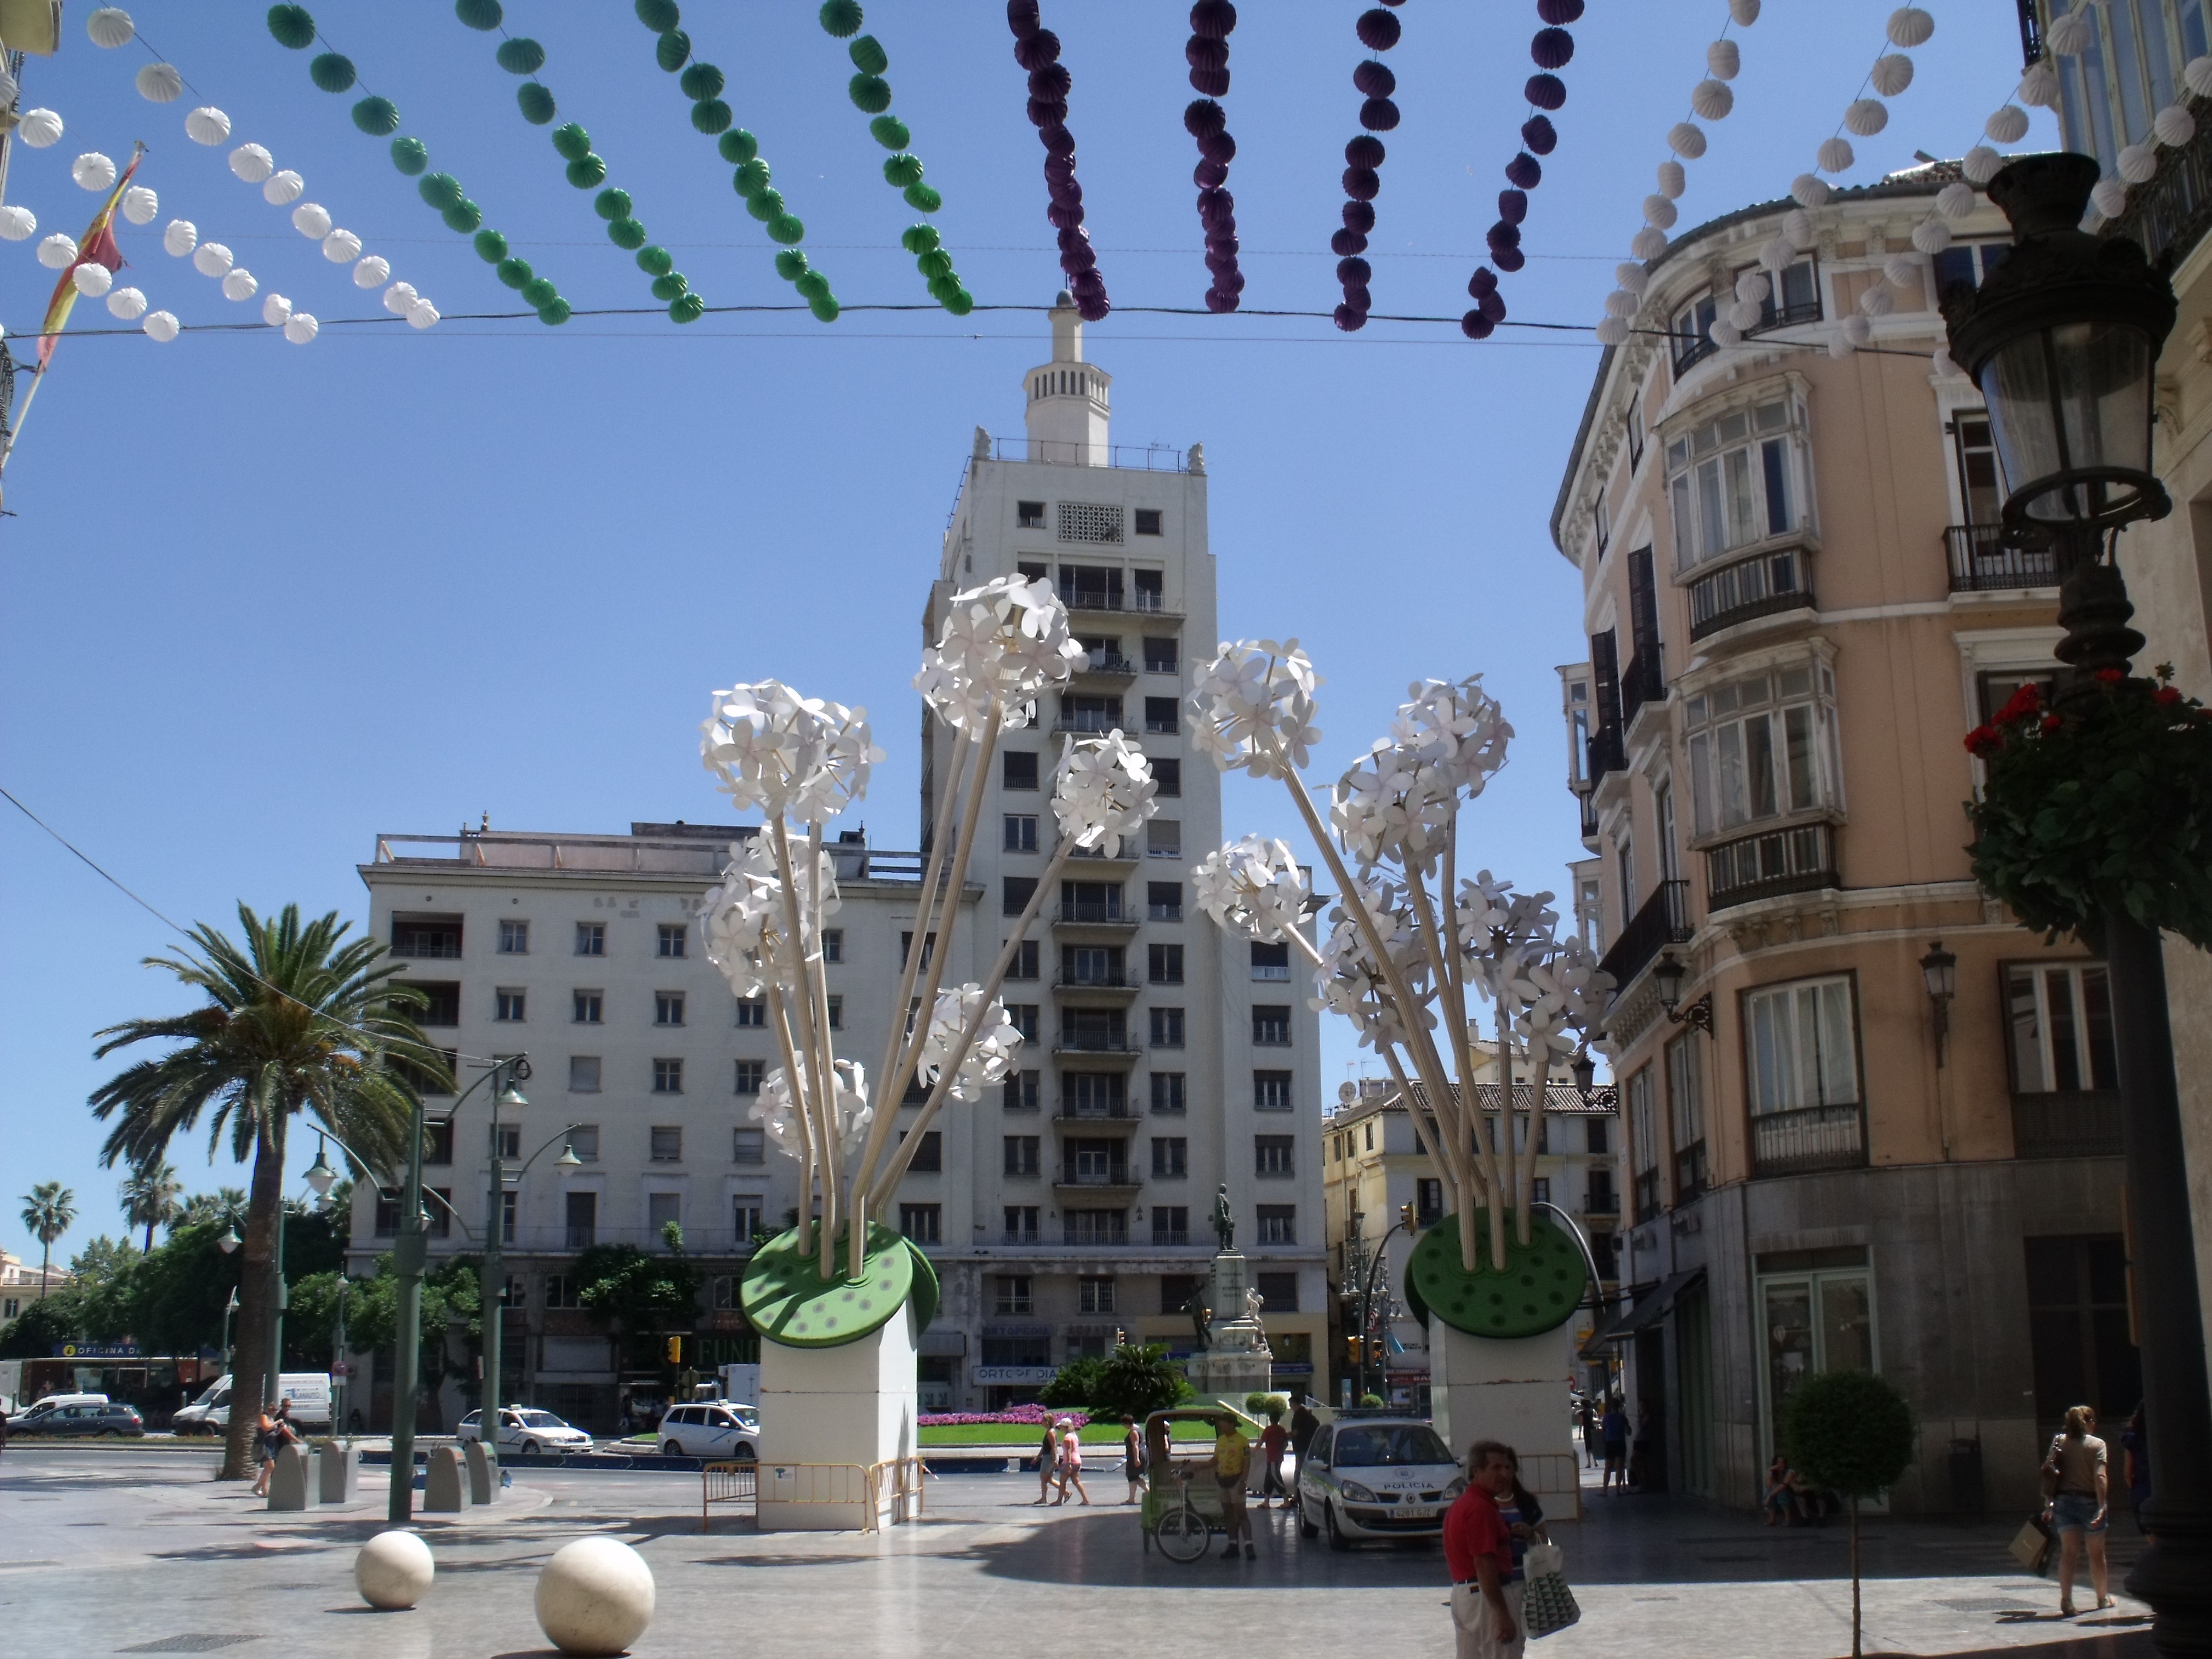
town, city, skyscraper, cityscape, downtown, plaza, landmark, facade, tourism, sculpture, spain, town square, metropolis, condominium, malaga, shopping mall, metropolitan area